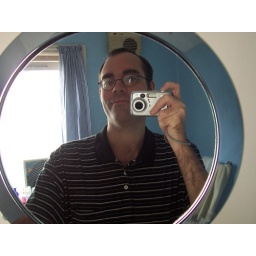
My reflection in the bathroom mirror